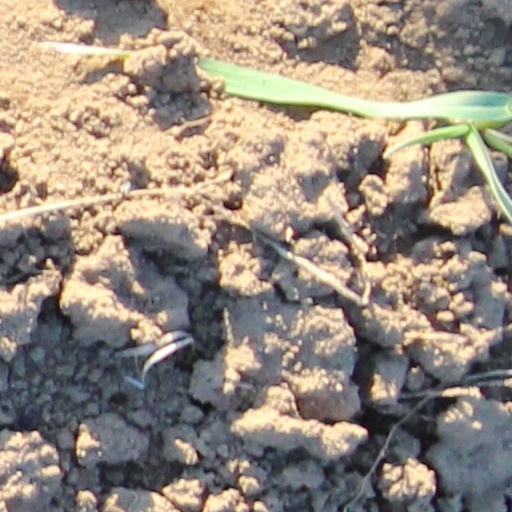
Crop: wheat